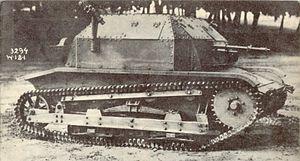
La chenillette est un genre de véhicule de combat chenillé légèrement armé et blindé ressemblant à un petit char, aux dimensions avoisinant celles d'une voiture. Elle est principalement conçue pour des missions de soutien d'infanterie léger ou de reconnaissance. Chez les spécialistes, cette appellation peut également désigner de manière générale les petits chars.